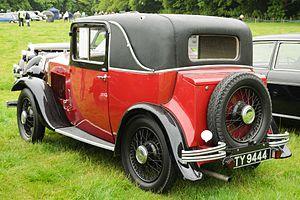
La Wolseley Hornet est une automobile légère six cylindres de douze chevaux fiscaux commercialisée en berline, coupé et randonneuse ouverte deux places ainsi que les habituels châssis roulants pour carrosserie sur mesure. Produit par l'ancien constructeur anglais Wolseley Motors Limited entre 1930 et 1936, la Hornet fut dévoilée au public à la fin du mois d'avril 1930. Wolseley avait été acheté aux curateurs par William Morris en 1927.